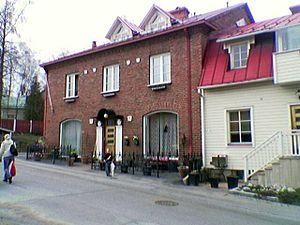
Pakila est un quartier d'Helsinki, la capitale finlandaise. Il appartient au superdistrict Nord.